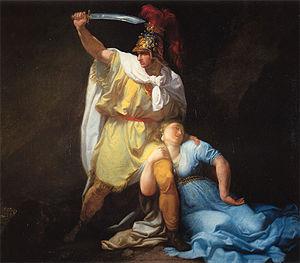
Zénobie est la femme de Rhadamiste, roi d'Ibérie, et fille de Mithridate, roi d'Arménie. Son époux, forcé de fuir, et craignant de la laisser à la merci de l'ennemi, la poignarda et la jeta dans l'Araxe ; mais Zénobie fut sauvée et reconduite en Arménie, où le roi Tiridate la traita en reine.
Luigi Sabatelli est un peintre italien du XIXᵉ siècle, de style néoclassique.